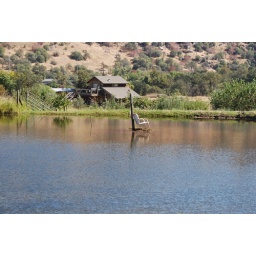
chair in the lake